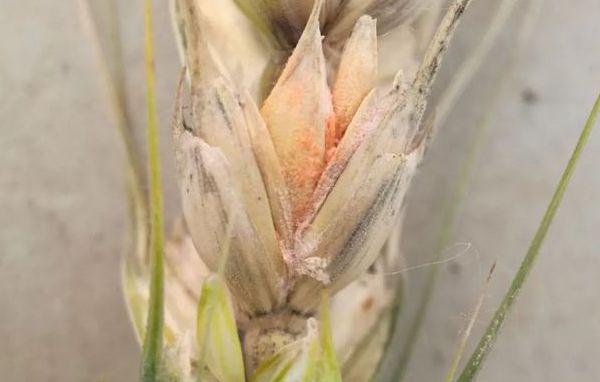
Plant: Wheat
Disease: wheat head scab